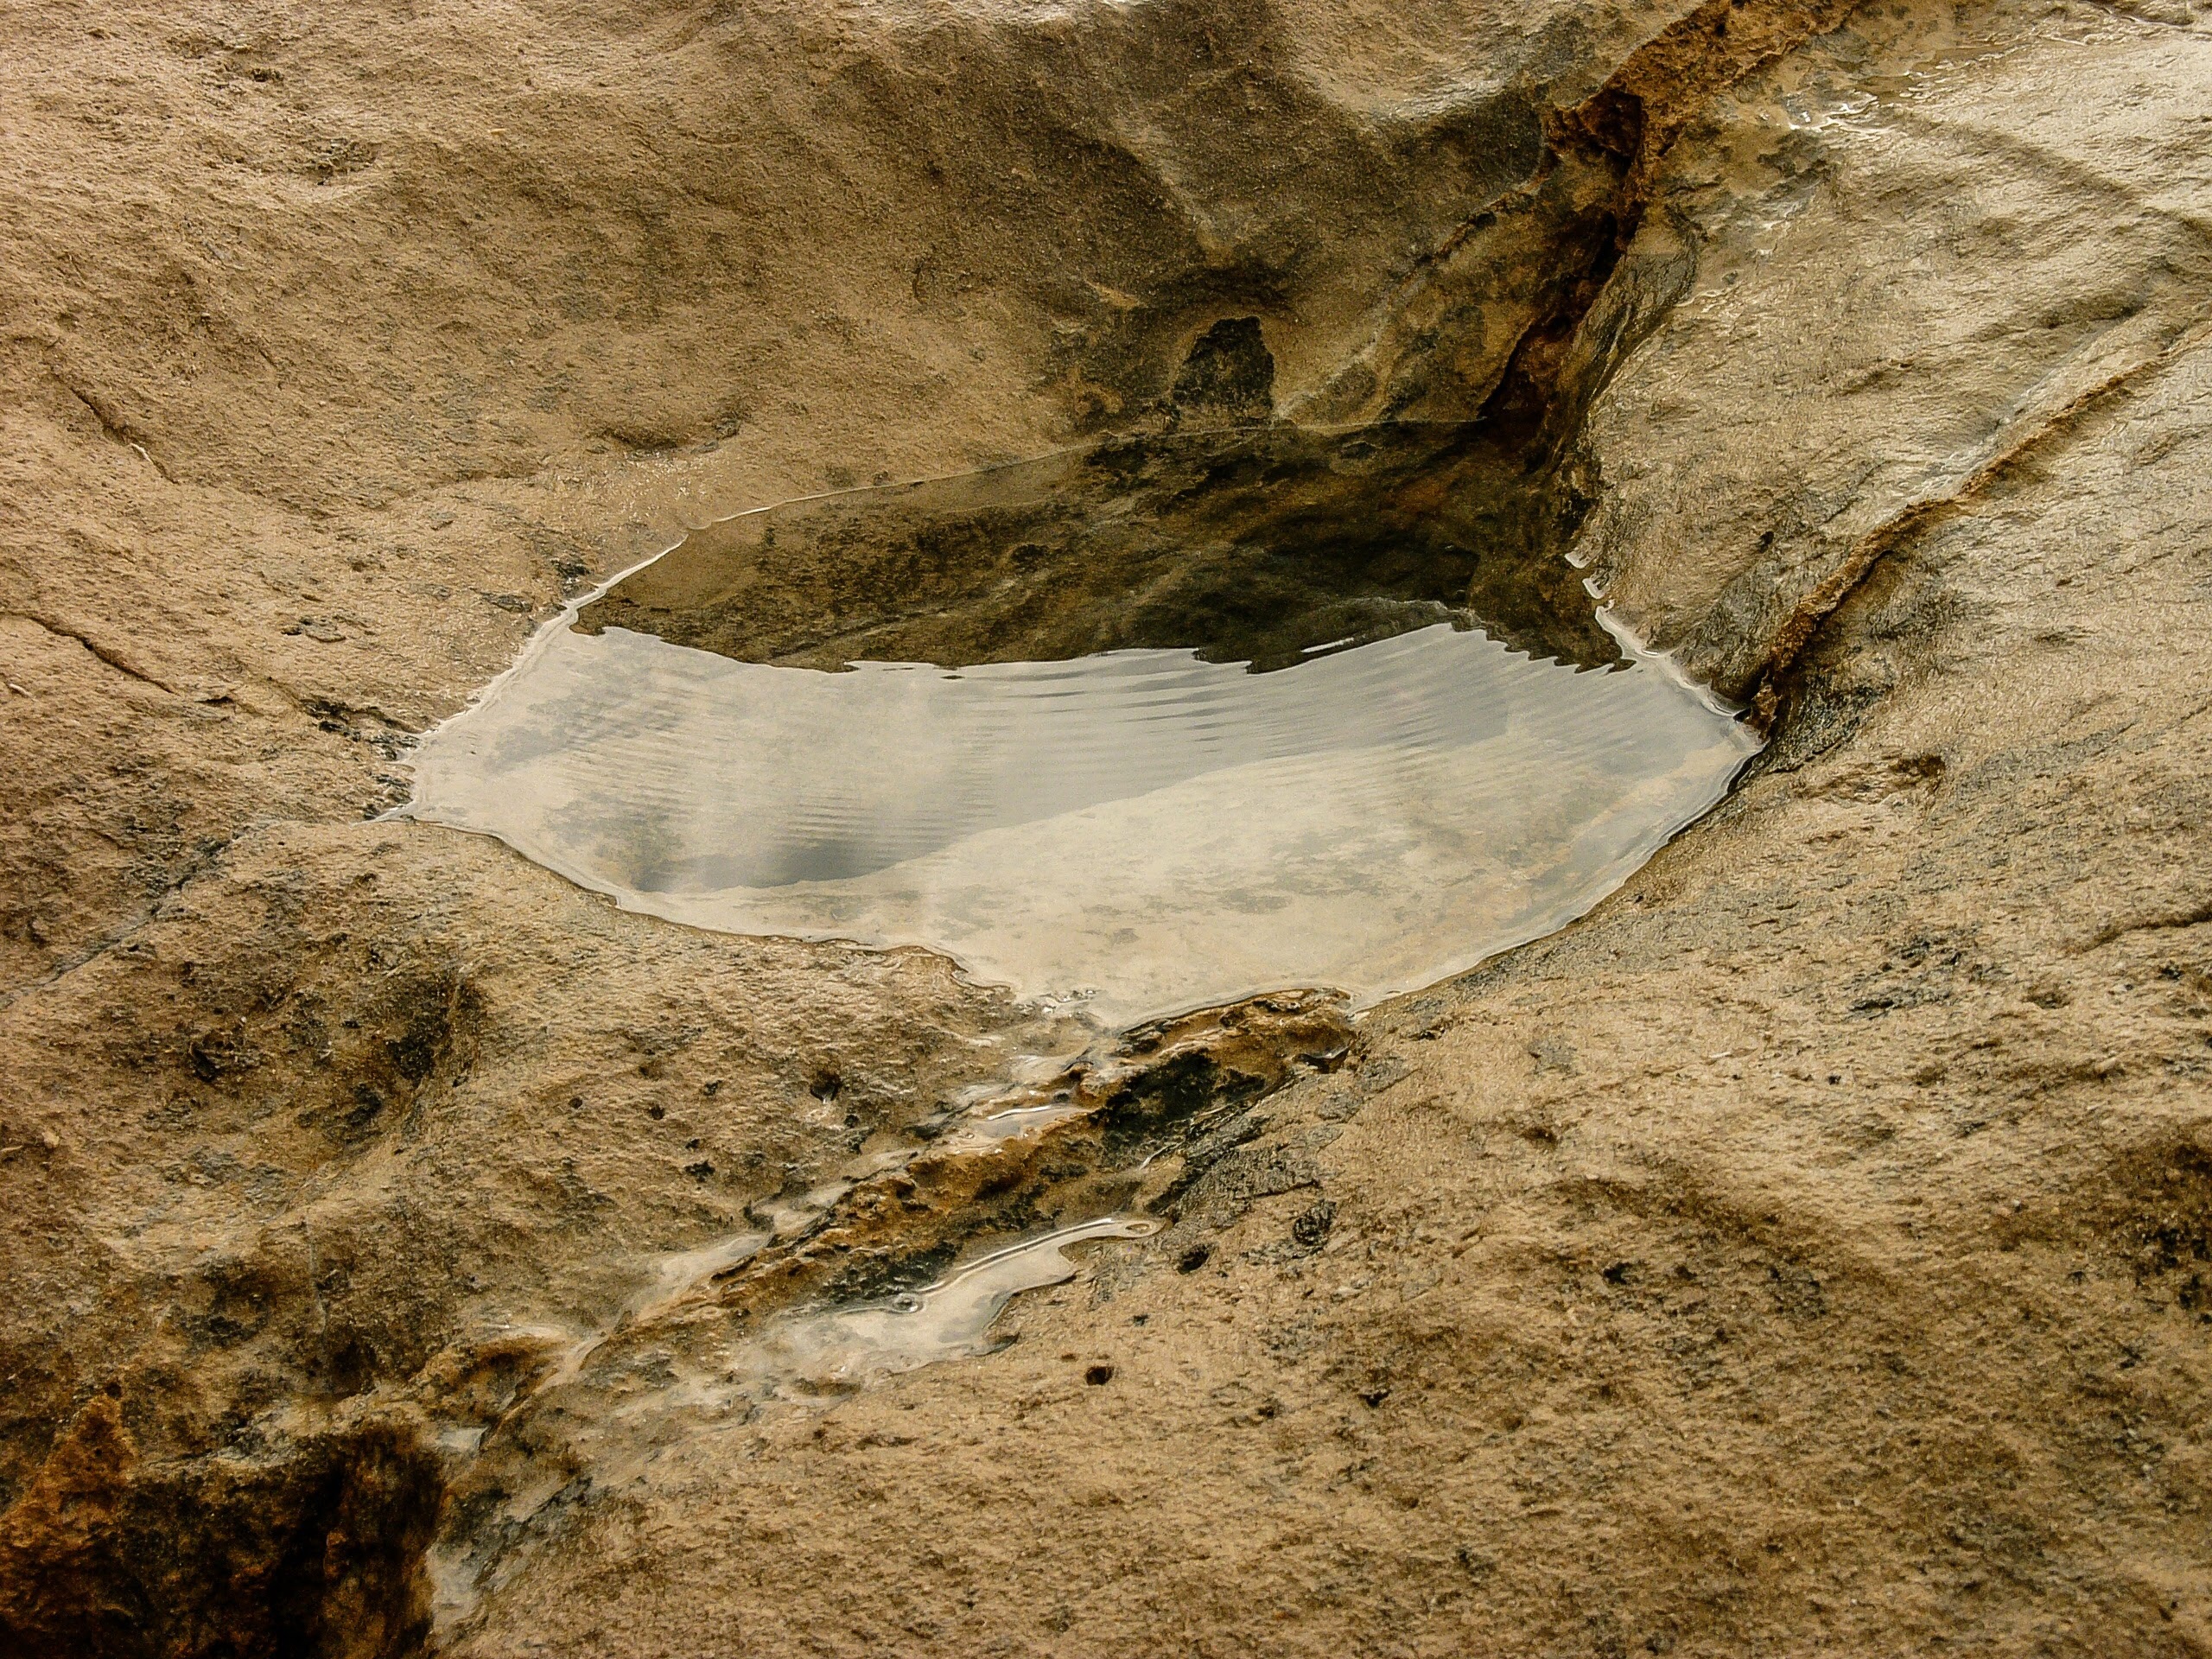
rock, hiking, formation, relax, puddle, soil, terrain, material, rocks, geology, badlands, wadi, landform, geographical feature